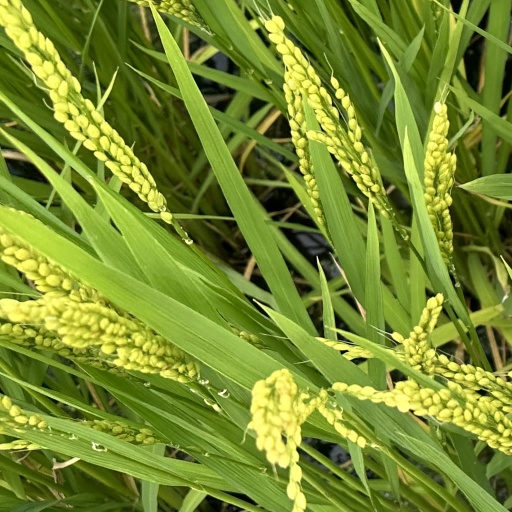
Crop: rice